Celtic Tales (Corto Maltese)

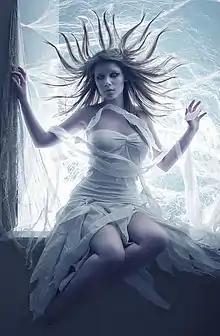
Modern illustration of a banshee.

In October 1917, enriched by the Montenegrin gold, Corto Maltese helps Sinn Féin to fight against the British Army. He learns that one of their members, O’Sullivan, has betrayed them and is responsible for the execution of Pat Finnucan by the British. Finnucan was the leader of the movement and the symbol of the Irish Revolution. In Dublin, Corto meets the deceased's wife, Moira "Banshee" O’Danann, who wants to avenge her husband. With her help, Corto enters the British general headquarters (Dublin Castle) and detonates a bomb.